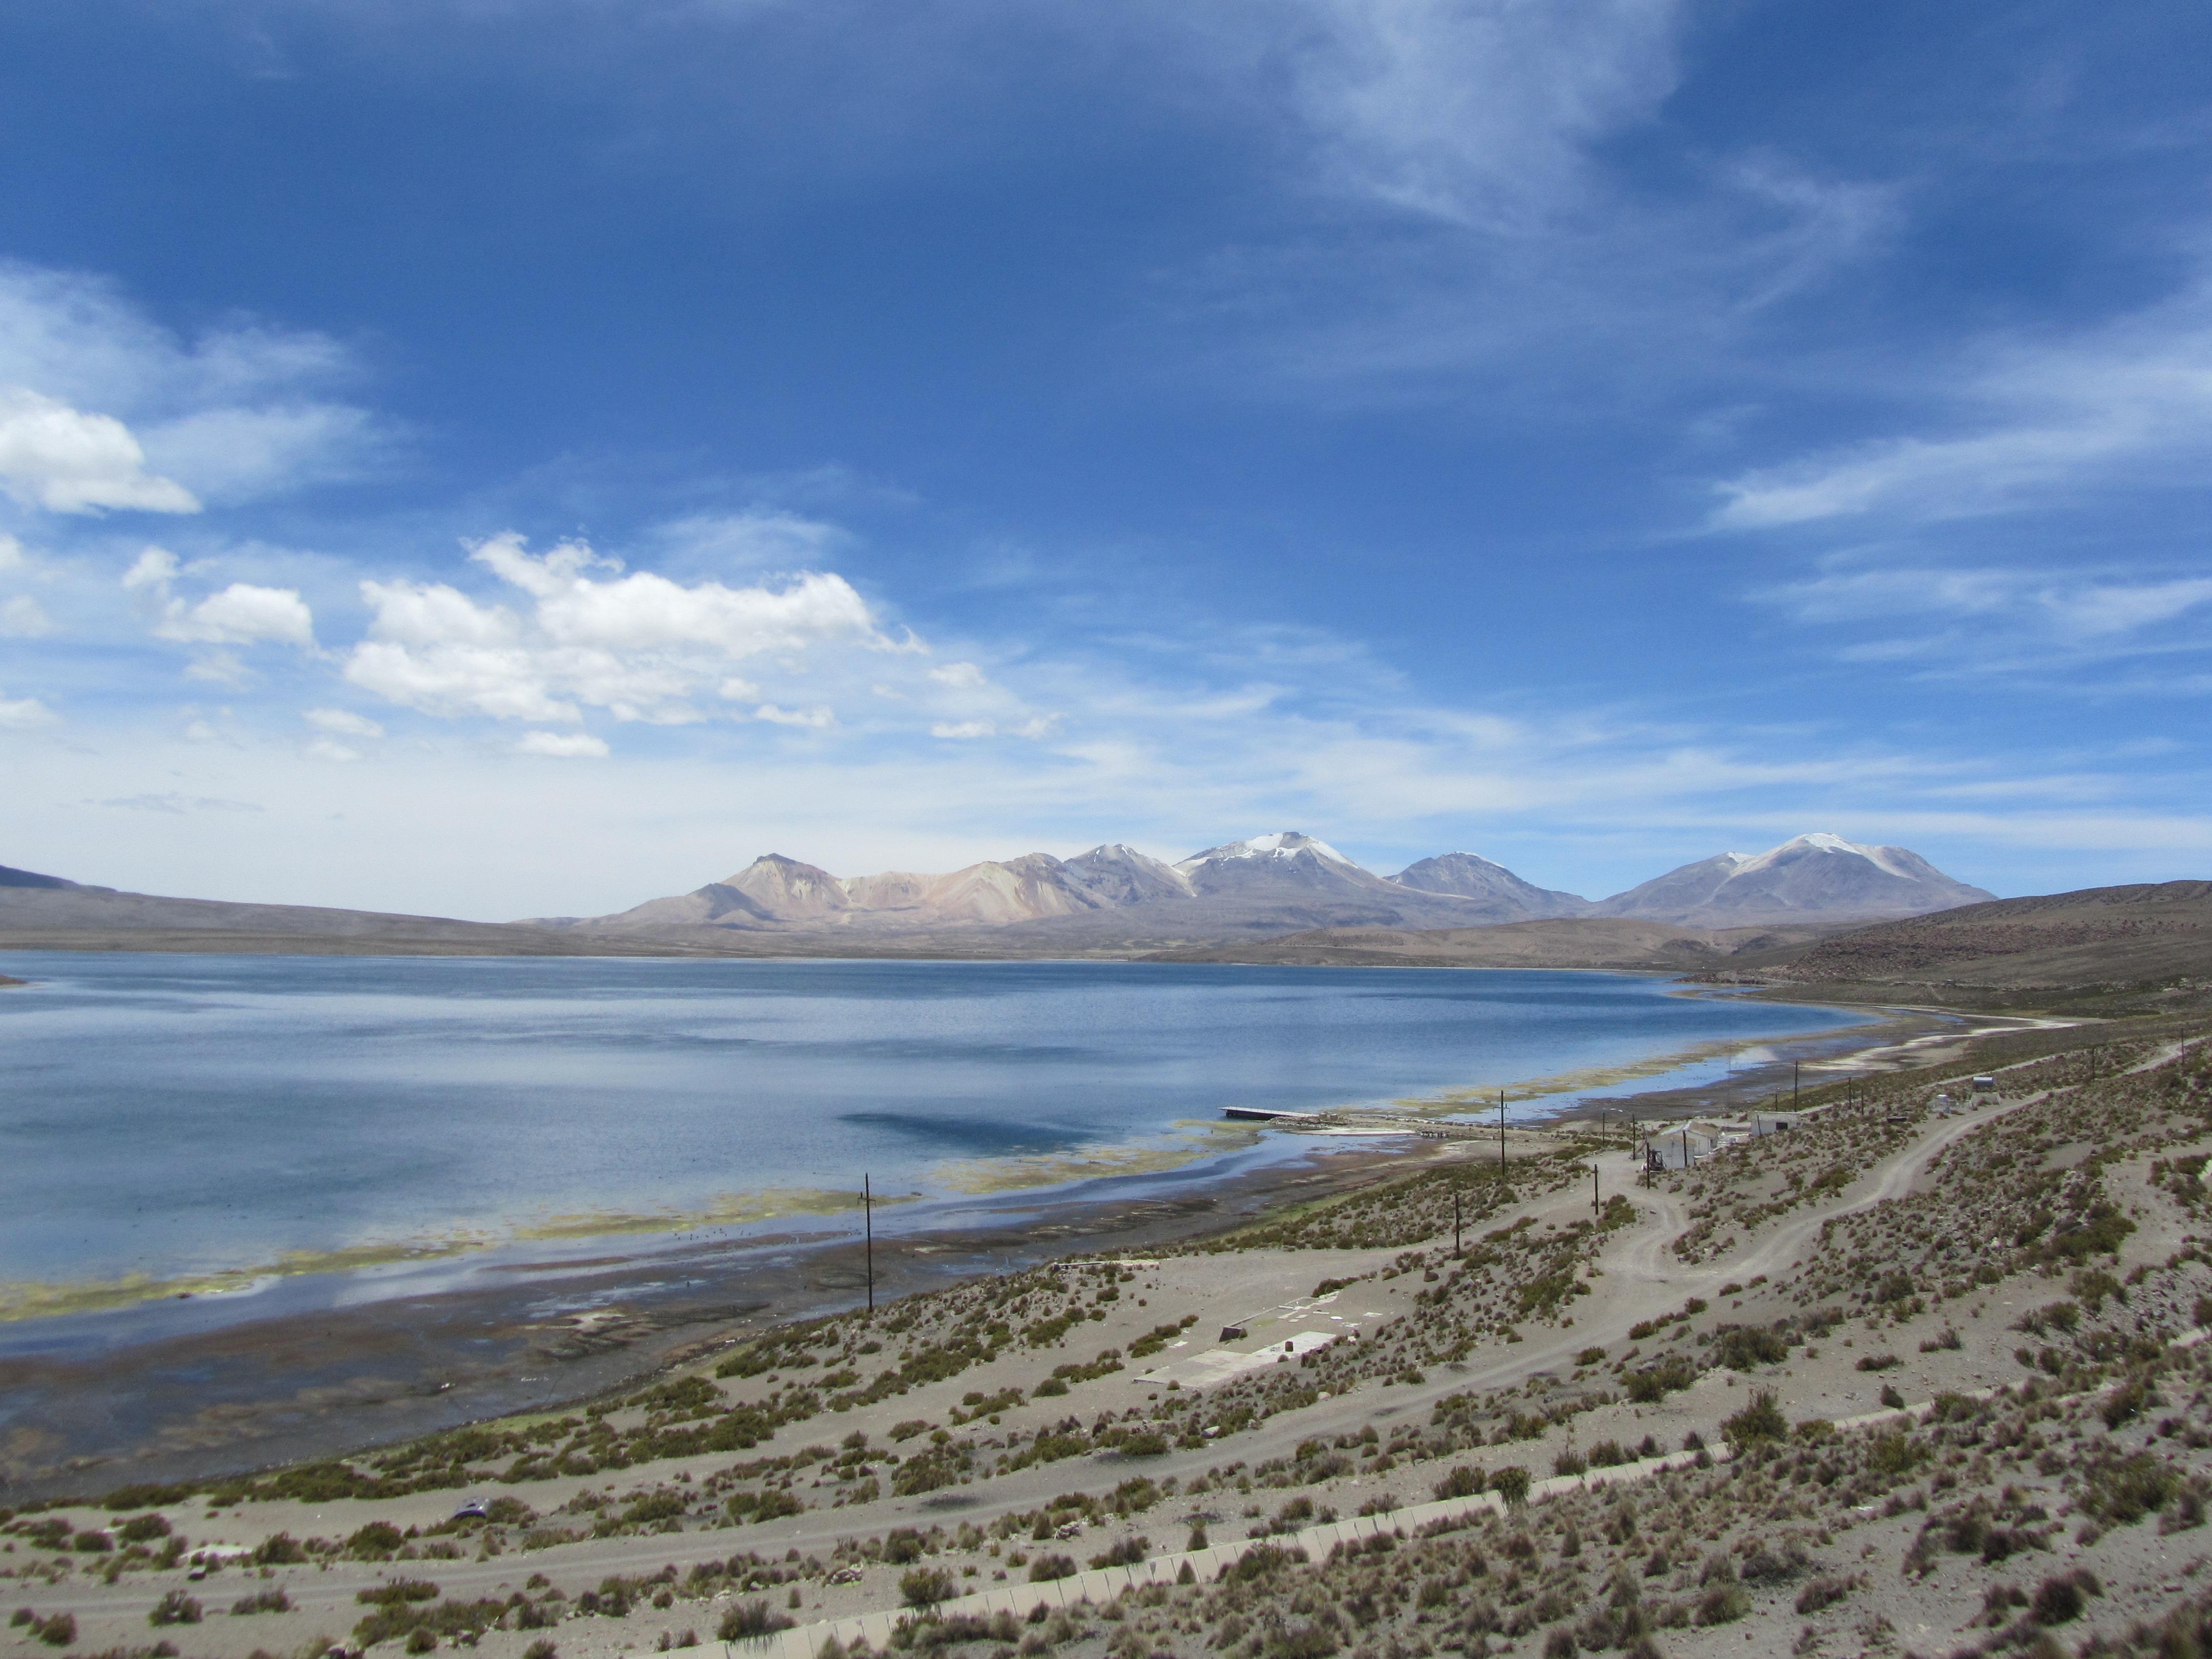
beach, landscape, sea, coast, nature, sand, ocean, horizon, mountain, cloud, sky, shore, lake, bay, blue, reservoir, chile, body of water, clouds, plateau, wide, fell, habitat, loch, cape, kahl, landform, parincota